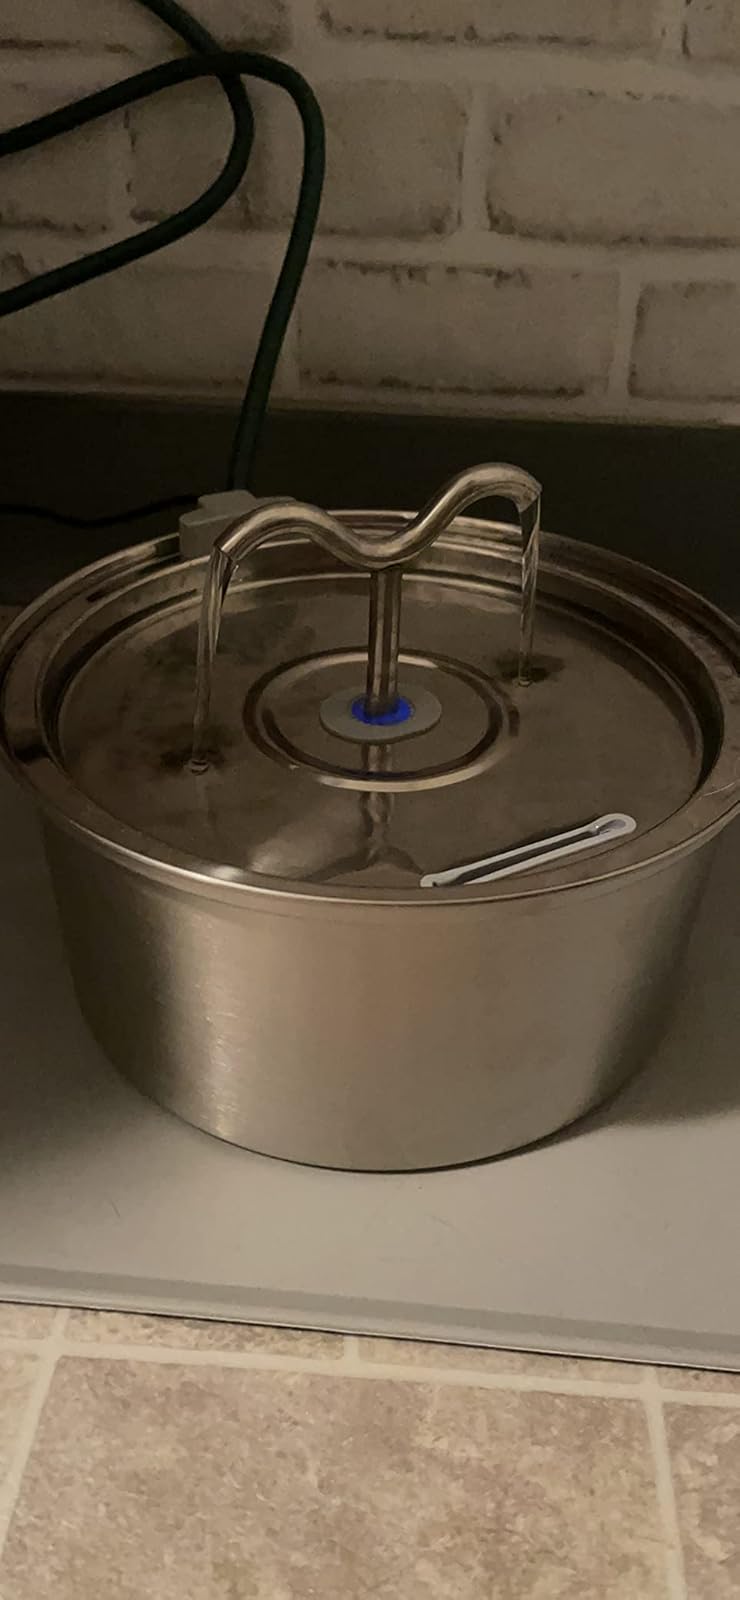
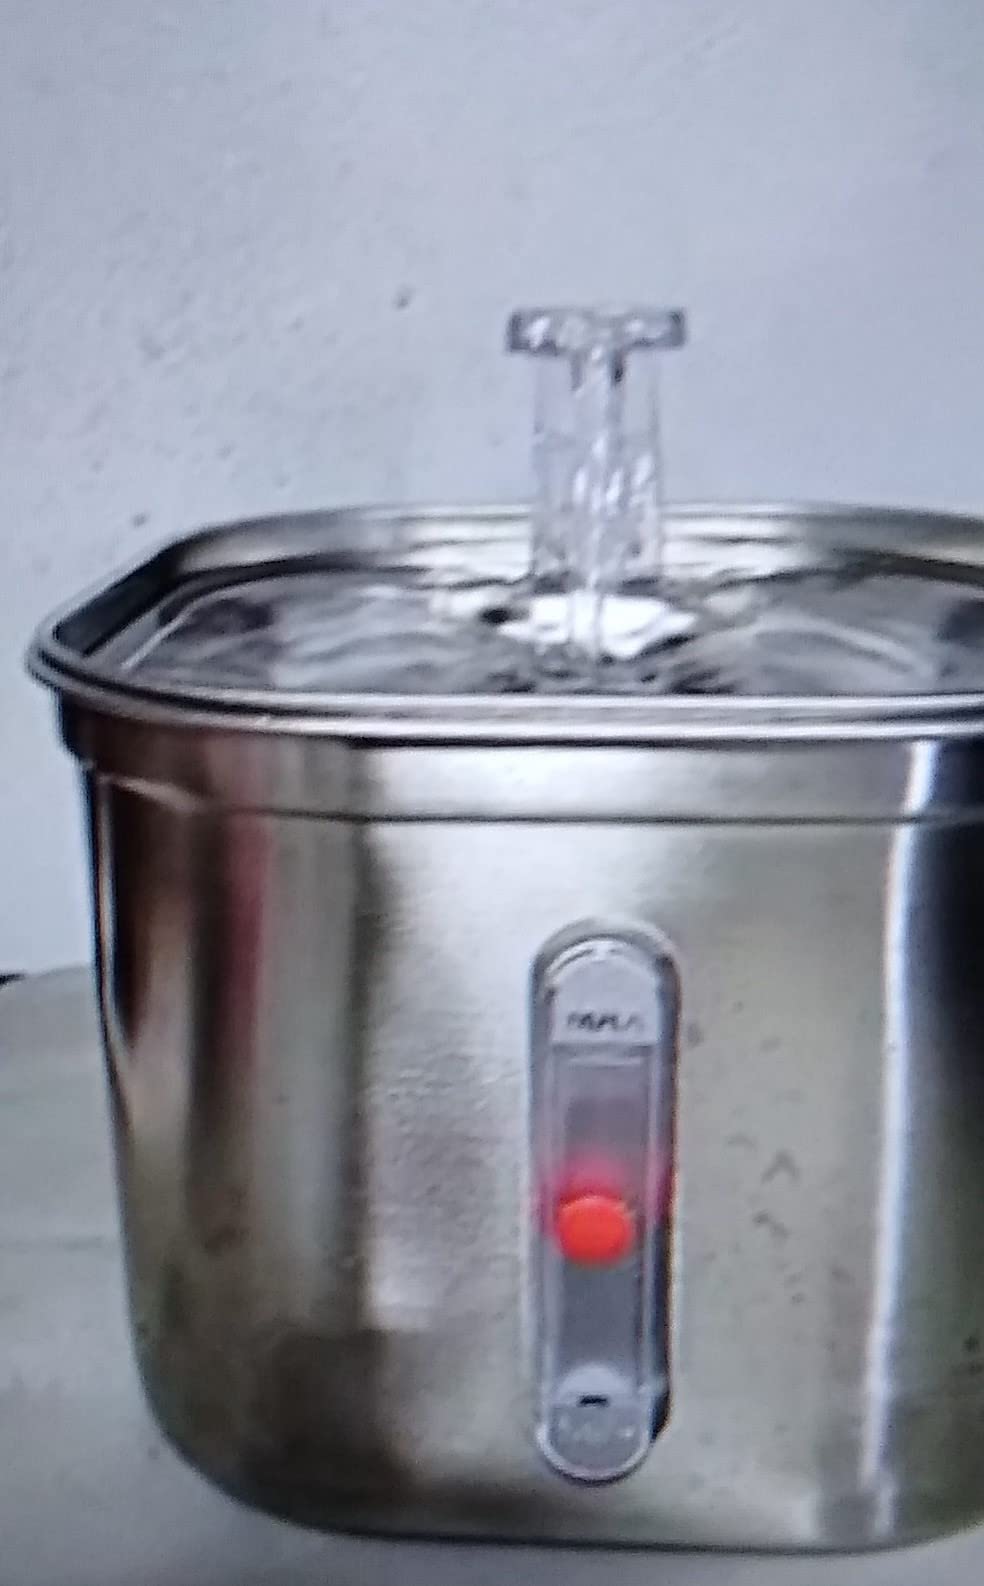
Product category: items_bowl
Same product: no